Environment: real
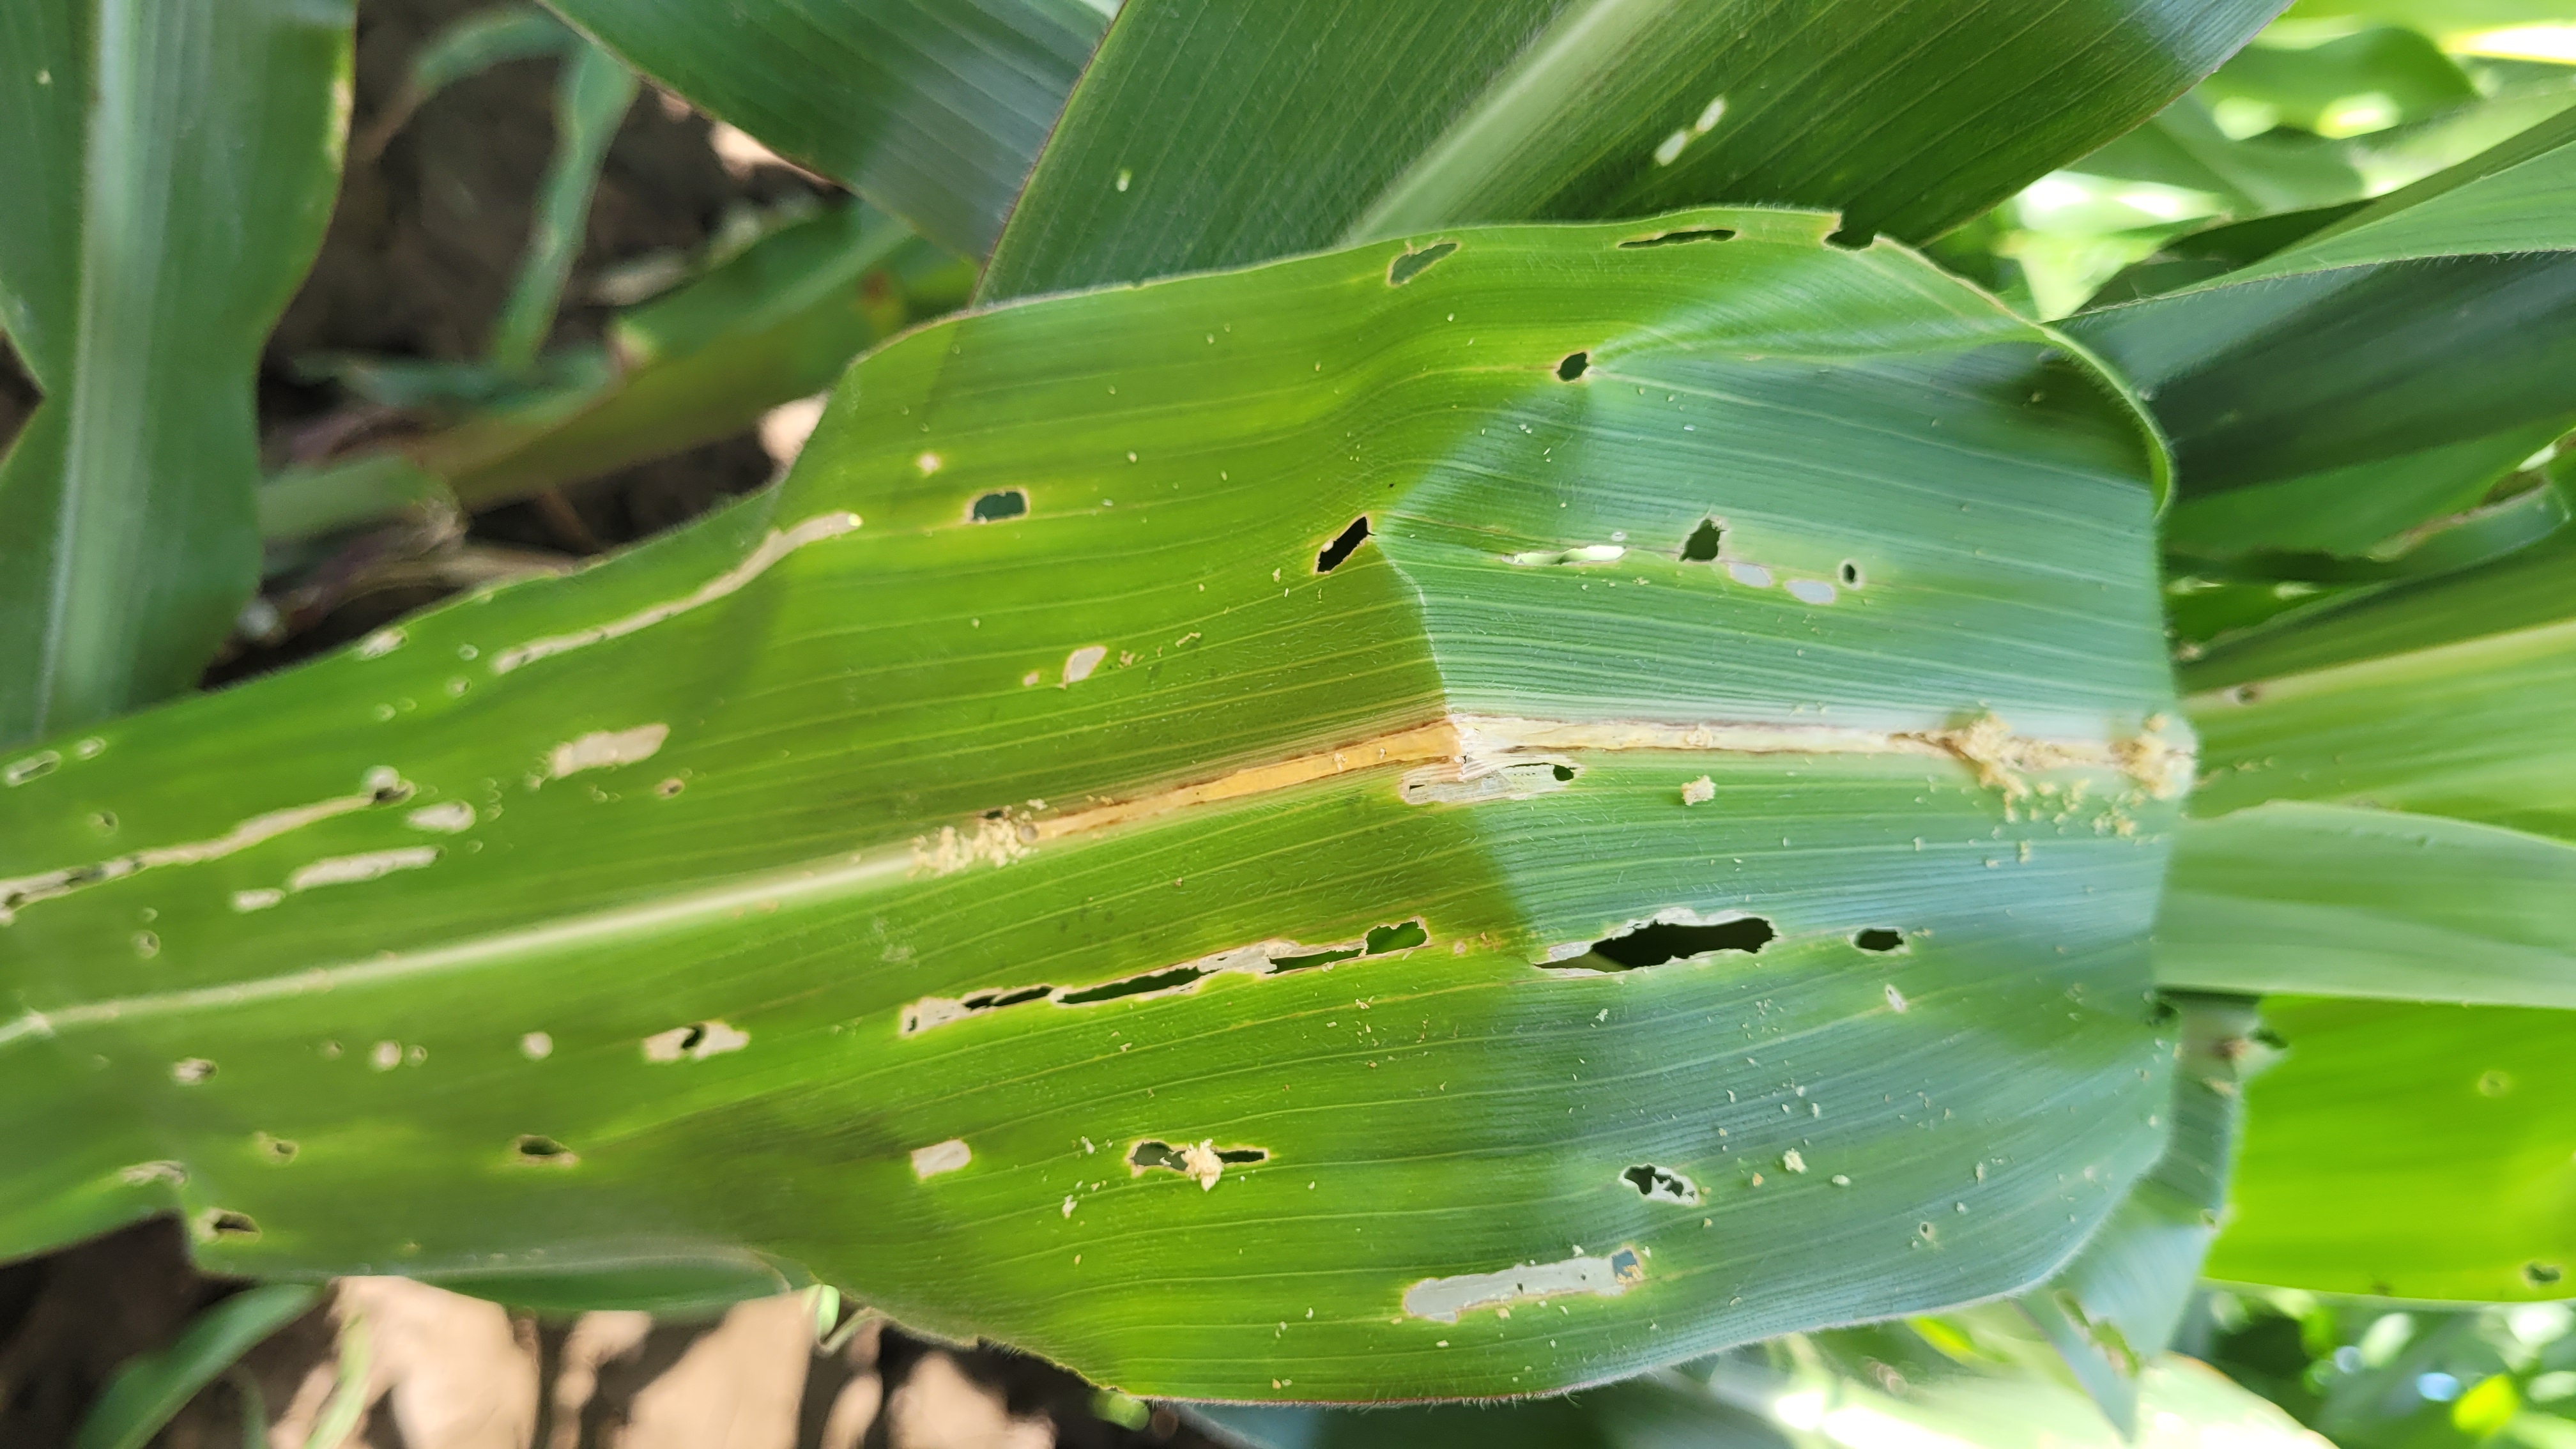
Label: fall_armyworm